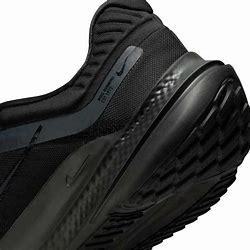
Brand: Nike
Model: Quest 5